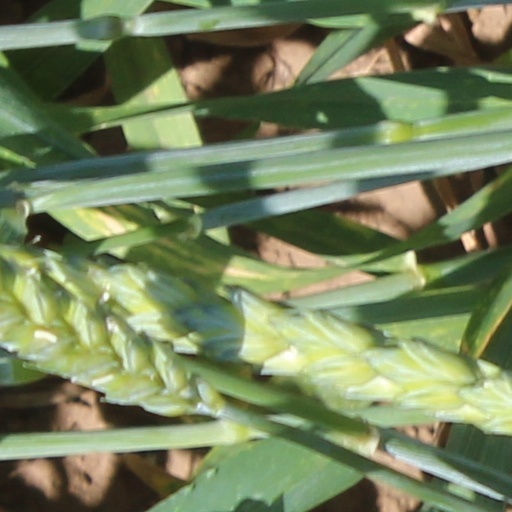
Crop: wheat